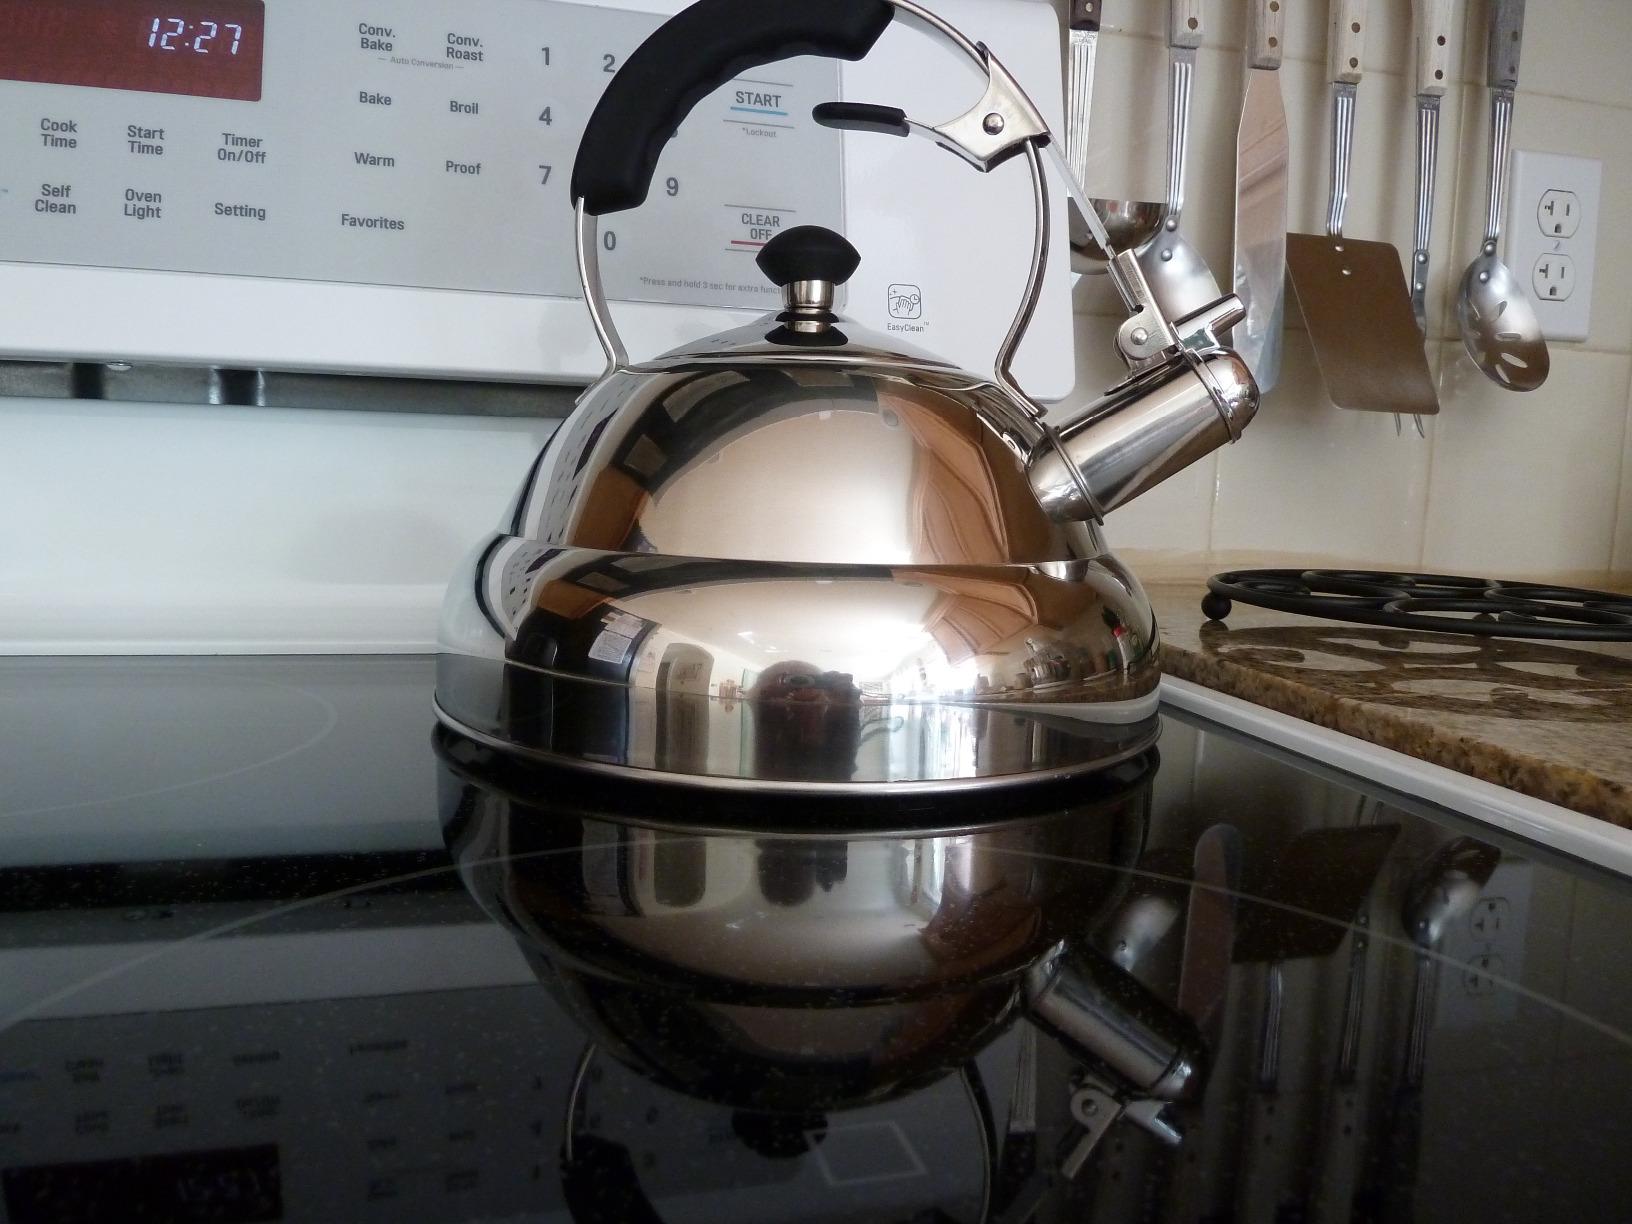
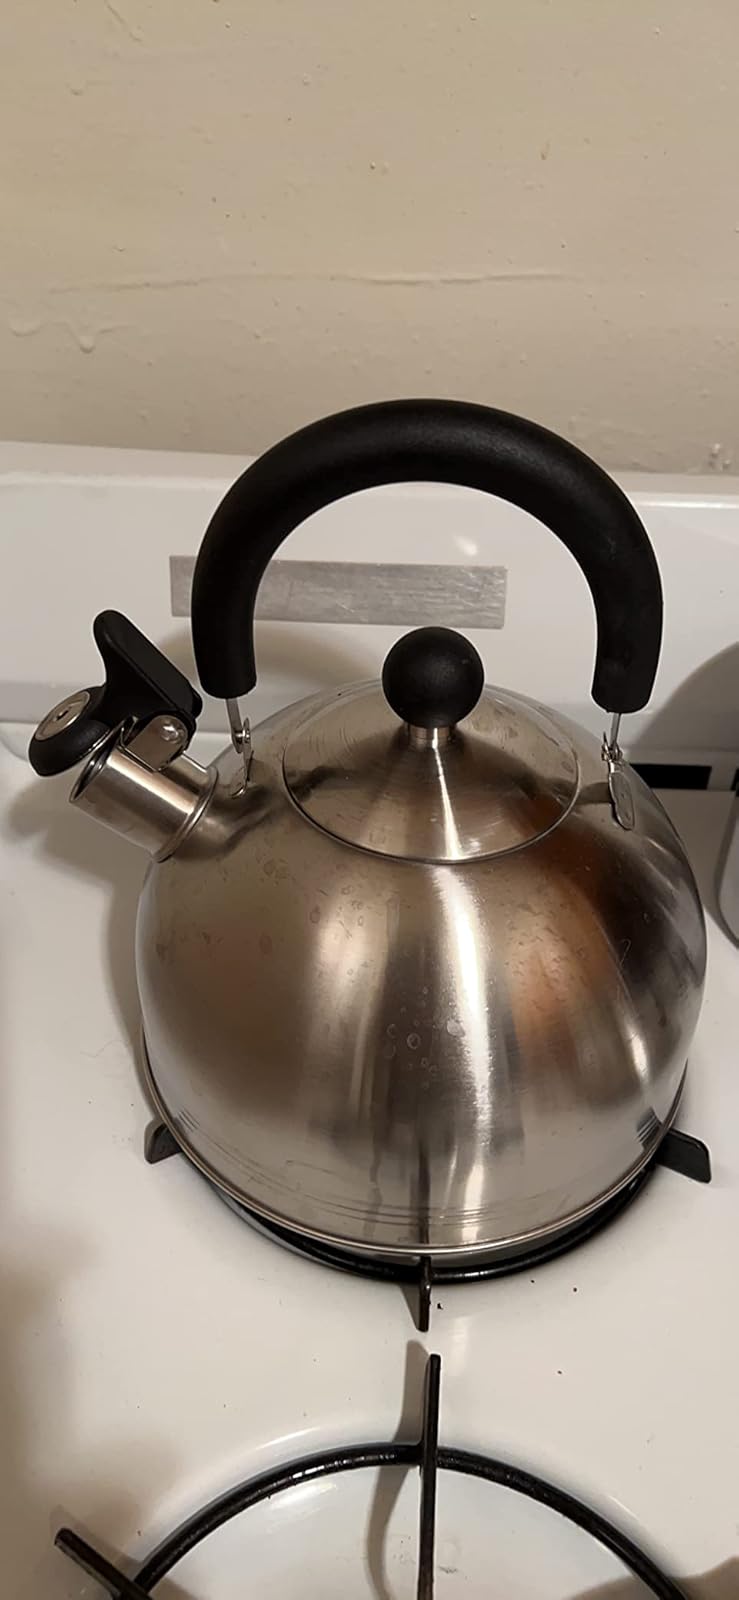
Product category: items_kettle
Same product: no